Yiddish Philharmonic Chorus

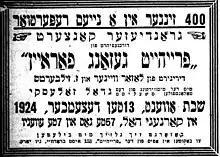
Advertisement for Freiheit Gezang Farein concert from 1924 in Der Tog

The New York branch of the ( "Freedom chorus") was founded in 1923 by composers Lazar Weiner and Jacob Schaefer on the Lower East Side. Schaefer, who was still living in Chicago when the New York choir was founded, had used the name for a previous choir in Chicago he founded in 1913–14 and had picked it to not alienate potential members or audiences who were not Communists. The New York choir was affiliated with the newspaper Morgen Freiheit, and had a strong working class identity and espoused far left or Communist politics. Many of its early members were garment workers. The choir became quite large, growing from 100 to 200 members in the first decade, most of whom were first generation Jewish immigrants who spoke Yiddish as their first language. Its repertoire was mainly in Yiddish, although it did also perform in Russian, Polish, and other European languages. In the early years both Weiner and Schaefer composed for the choir, Weiner was its conductor. It gave its first major concert at Carnegie Hall in February 1924. Starting in 1924, the chorus often performed together in concert with the , a Mandolin orchestra also founded and directed by Schaefer. The choir regularly appeared at rallies and political events as well.